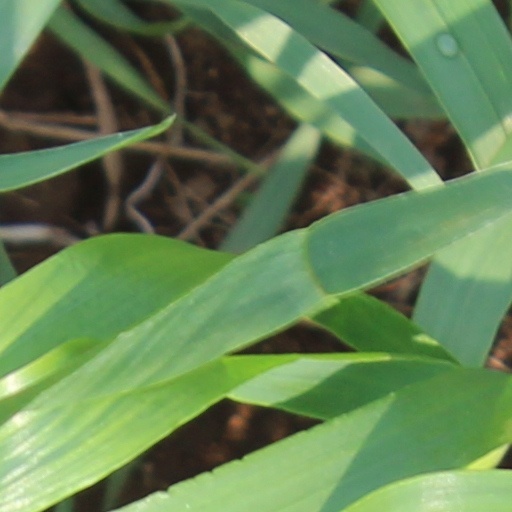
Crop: wheat